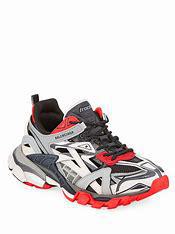
Brand: Balenciaga
Model: Track 2